Oswald Hawken

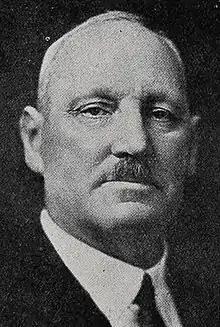
Hawken,

Oswald James Hawken (1870–1957) was a Reform Party Member of Parliament in New Zealand, and was a cabinet minister 1926–1928 in the Reform Government.